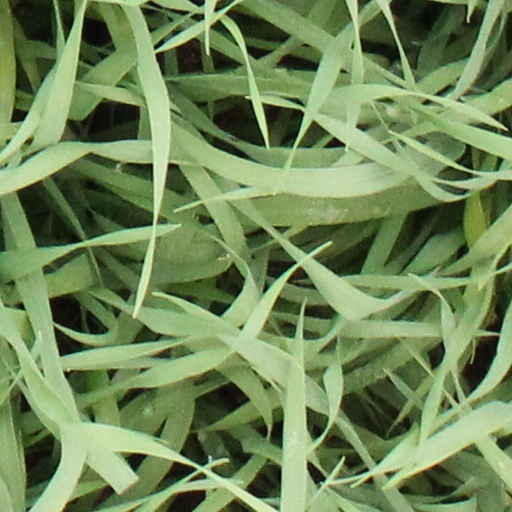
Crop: wheat